Losaline Maʻasi

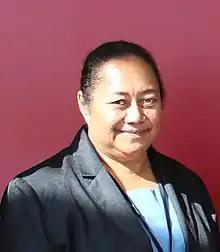
Maʻasi in 2017

Losaline Maʻasi is a Tongan politician, cabinet minister, and former member of the Legislative Assembly of Tonga for Tongatapu 5.